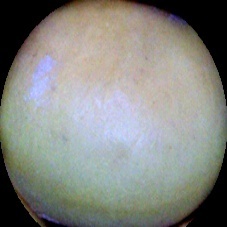
Label: Immature